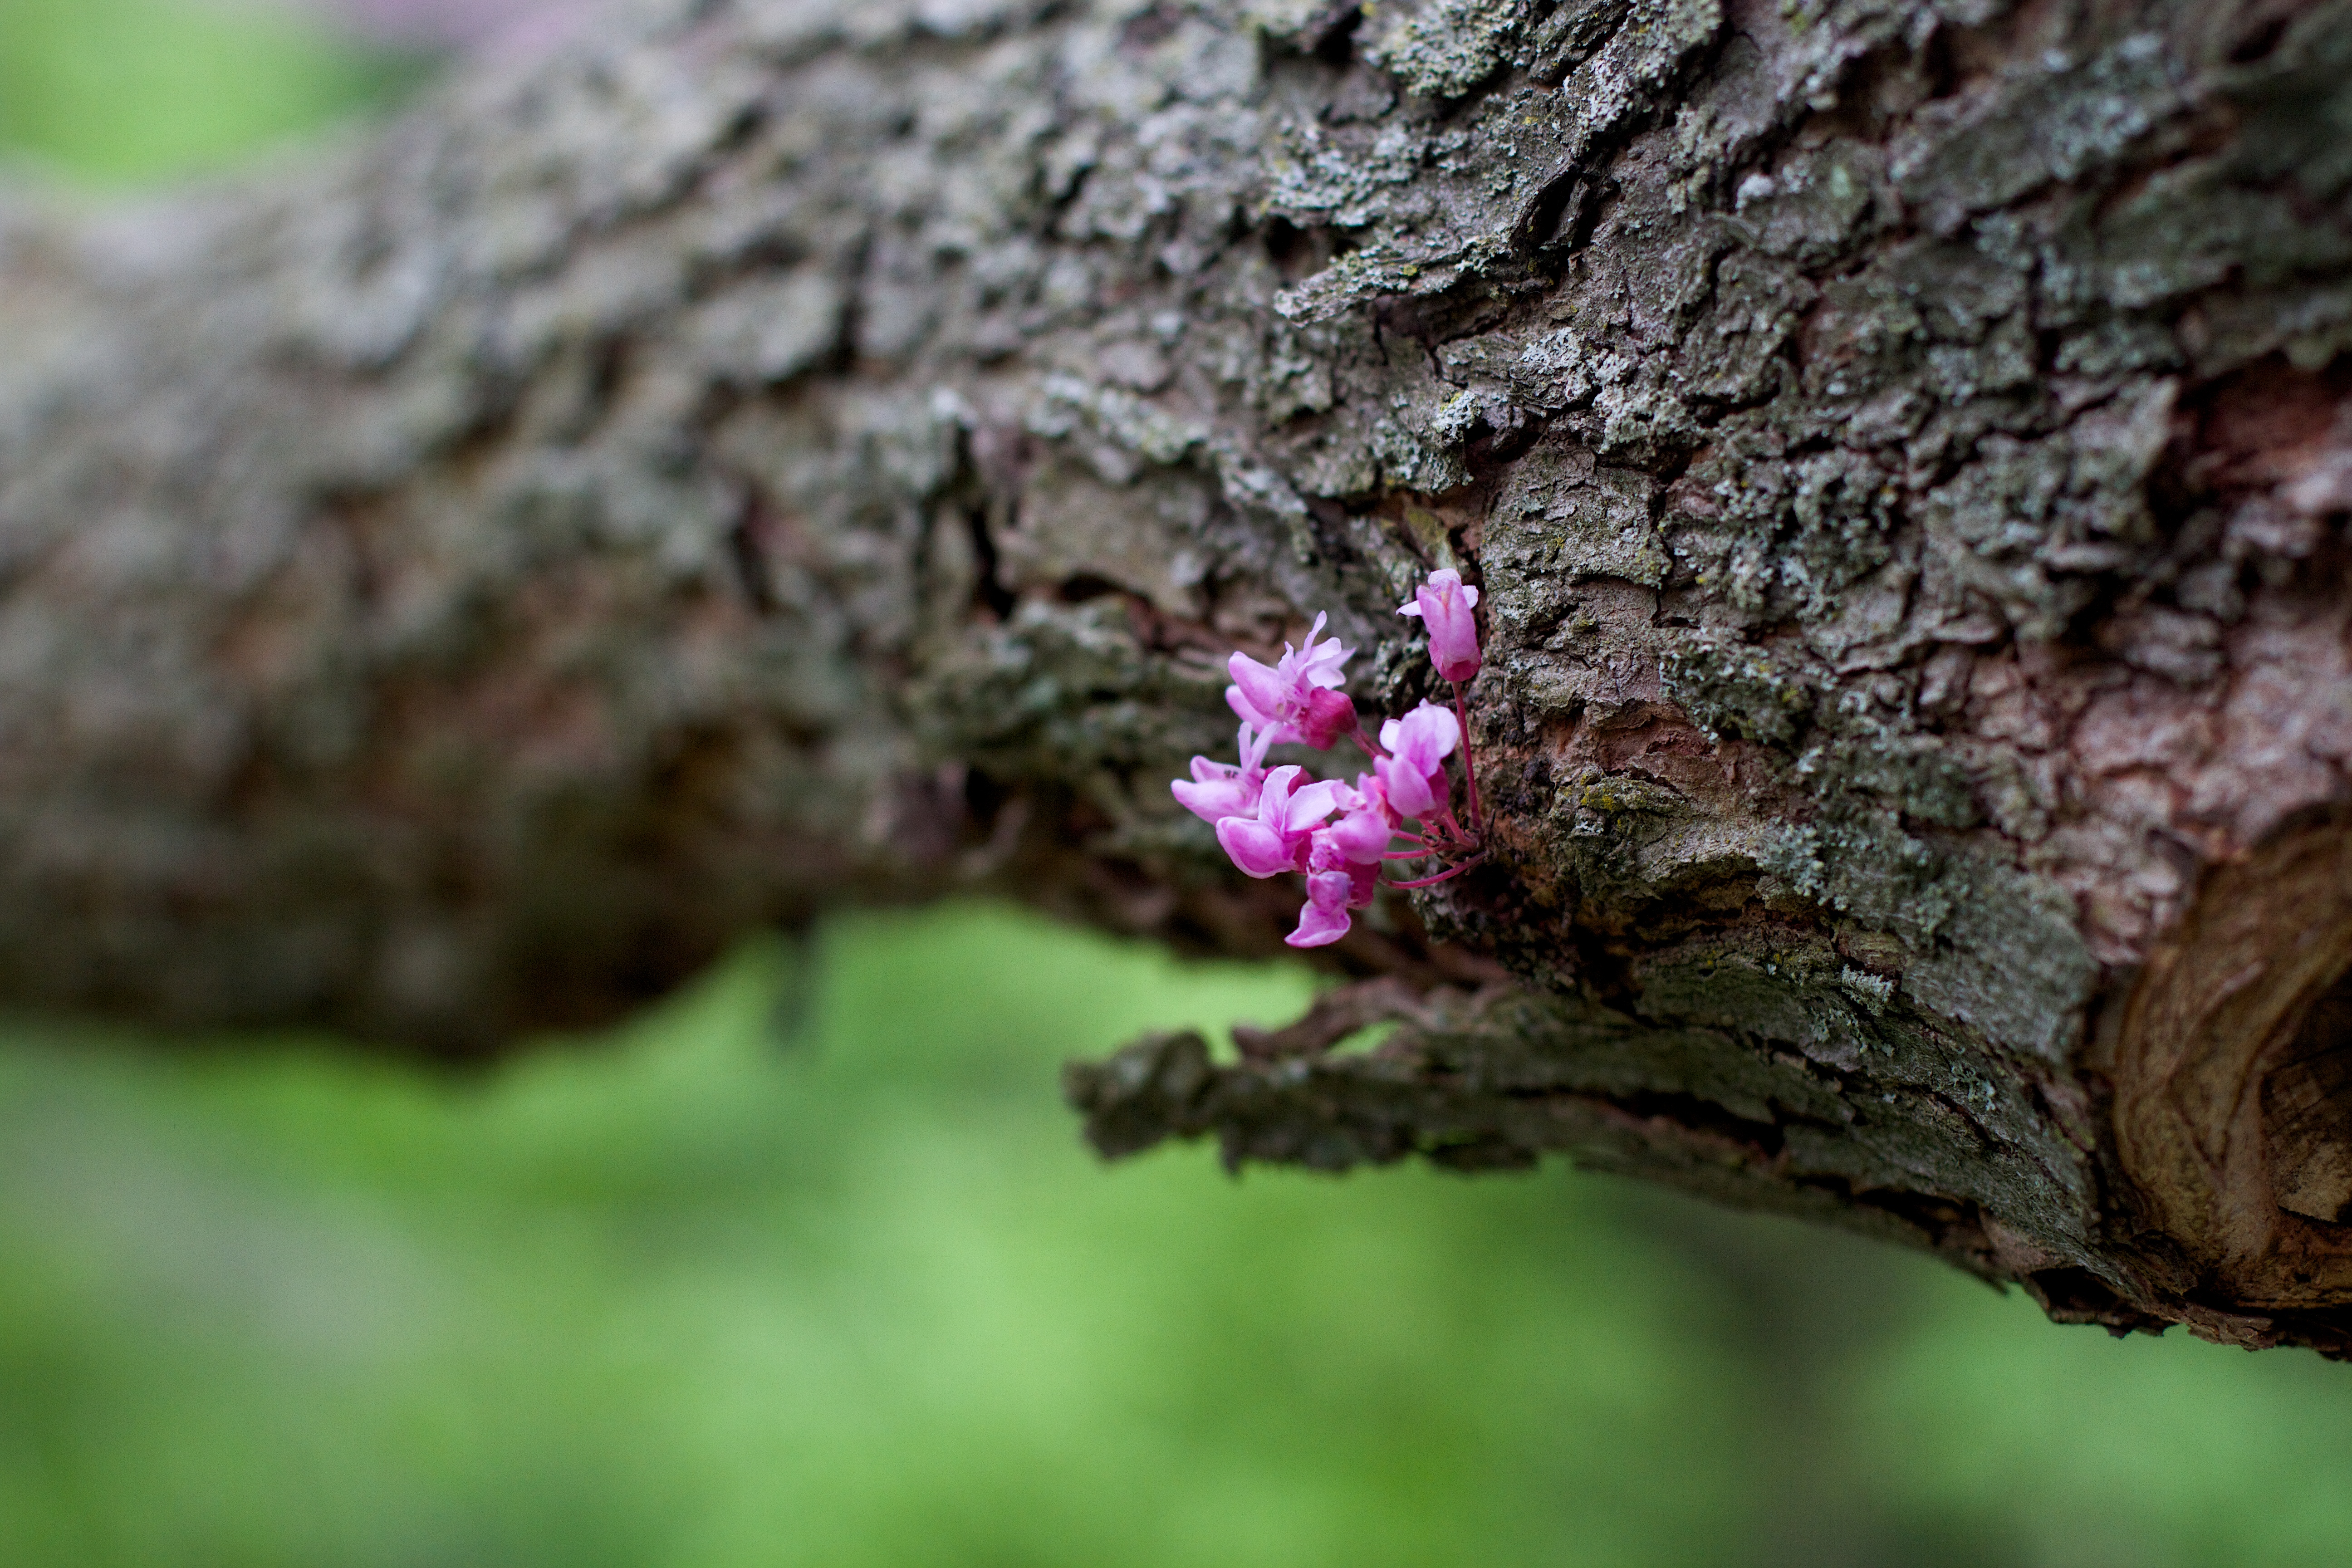
tree, nature, branch, blossom, plant, leaf, flower, trunk, wildlife, green, insect, soil, botany, flora, fauna, close up, shrub, woodland, macro photography, flowering plant, plant stem, woody plant, land plant